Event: Typhoon Ruby
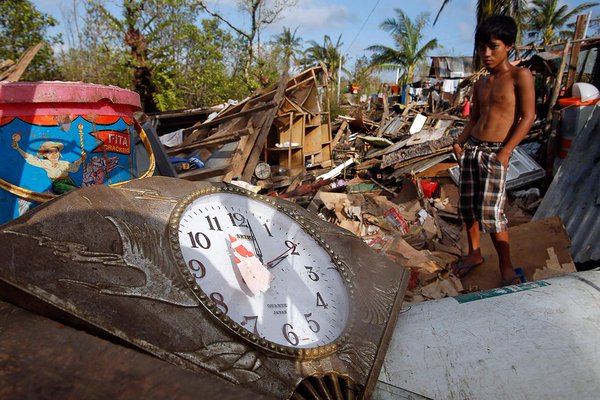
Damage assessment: damage